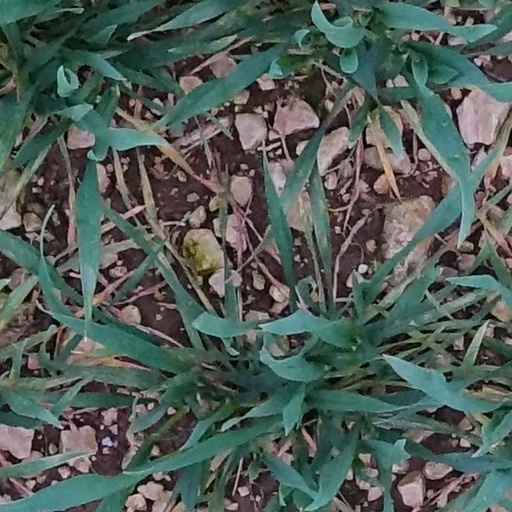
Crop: wheat